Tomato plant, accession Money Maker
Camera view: tilt-top (135 deg); turntable rotation: 180 degrees
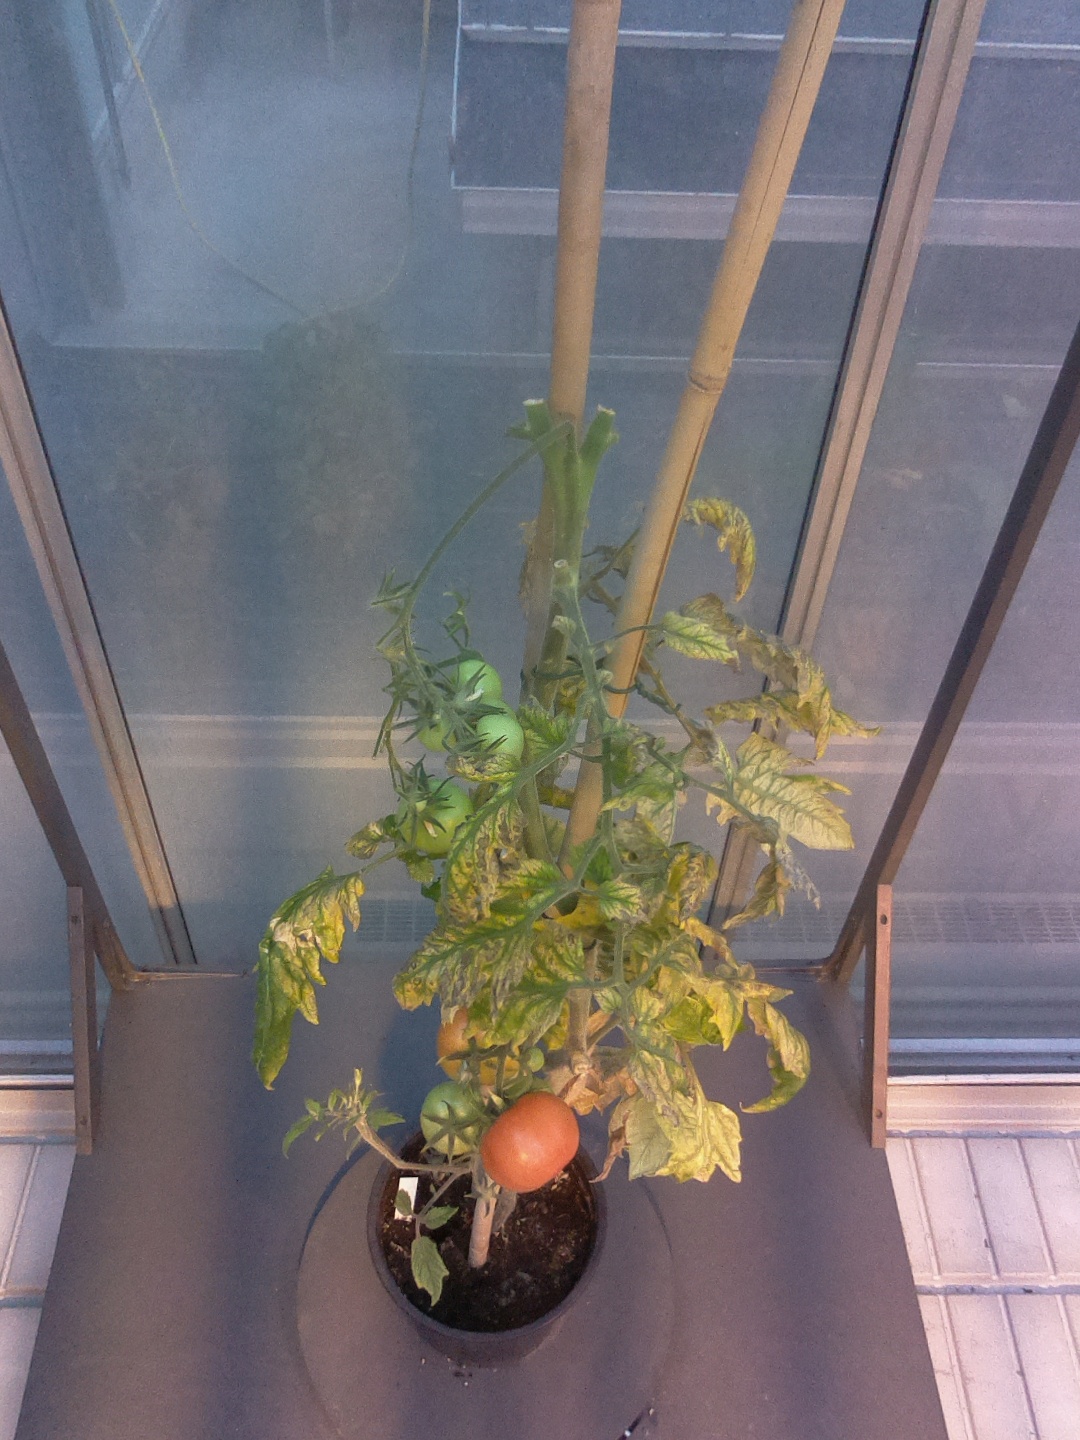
BBCH growth stage 82: 20%-30% of fruits show typical fully ripe color